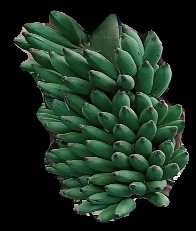
Variety: elakki-bale
Grade: grade1